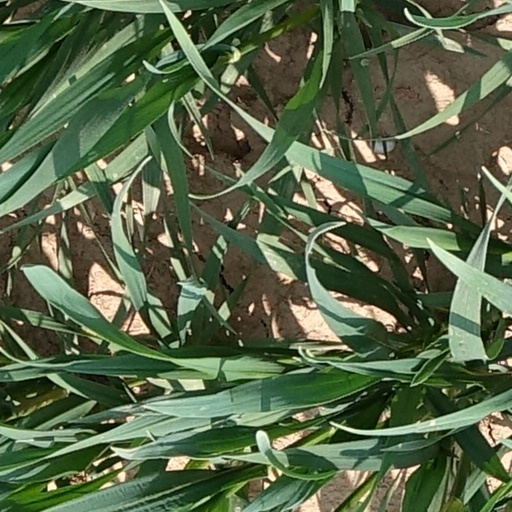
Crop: wheat